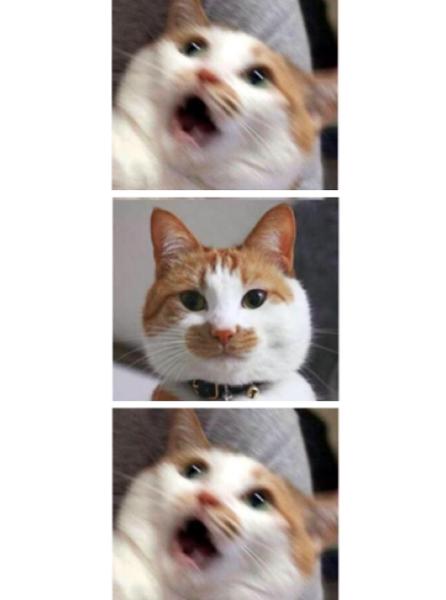
回答: 「やっべ遅刻だ!」/「あ、日曜か」/「ちげえ!この目覚まし壊れてる!」